Commemoration of the American Civil War on postage stamps

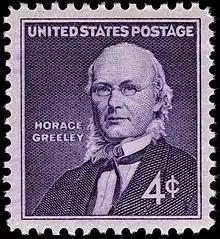

The Second Wave of Immigration reshaped American society in its diversity and urban numbers leading to an explosion of internal commerce and providing a consumer base for the coming industrial age. At 28 percent, the "Gilded generation" fighting the Civil War included a larger share of immigrants than any other generation in America since colonial times.